Char Dham

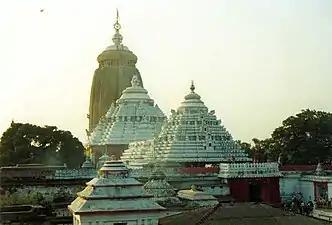
Jagannath Temple, Puri

Puri is located in the state of Odisha and is one of the oldest cities in the eastern part of the country, on the coast of the Bay of Bengal. The main deity worshipped there is Krishna, revered as Jagannath. It is the only shrine in India where Subhadra, the sister of Krishna, is worshipped along with her brothers, Jagannatha and Balabhadra. As per temple records, King Indradyumna of Avanti built the main temple of Jagannath at Puri. Starting in the tenth century, the first king of the Eastern Ganga dynasty, Anantavarman Chodaganga, rebuilt the present temple on the site of the pre-existing temples in the compound, excluding the main Jagannath temple. Puri is the site of the "Govarḍhana Maṭha", one of the four cardinal "maṭhas" created by Adi Shankara.